Norfolk Artillery Militia

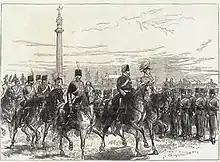
Period print of the Prince of Wales reviewing the Norfolk Artillery Militia at Great Yarmouth, June 1872.

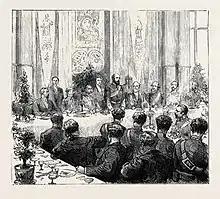
Period print of the Prince of Wales attending a Mess Dinner at the Yarmouth New Assembly Rooms.

In May 1872 the Prince of Wales was appointed Honorary Colonel of the corps in succession to Lord Hastings, who had died the previous year. In September 1875 the corps applied for royal permission to change its title to the Prince of Wales's Own Norfolk Artillery Militia and to wear the Prince of Wales's feathers as a collar badge. The change of title was granted in November that year, but the badge appears never to have been granted, though the regiment did incorporate the PoW feathers into a crest used on letterheads "etc".